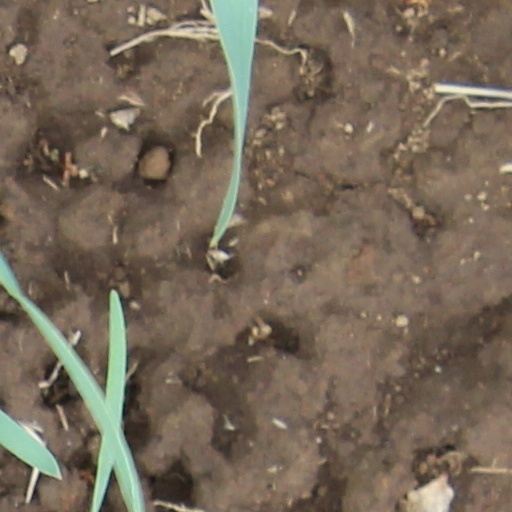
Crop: wheat